Interstate 40 in Tennessee

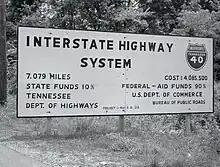
Sign at a construction site for a segment of I-40 in Nashville in 1962, explaining the project

Before the settlement of Tennessee by European Americans, a series of Native American trails existed in what is now the I-40 corridor. The Cumberland Trace (also known as Tollunteeskee's Trail) was a Cherokee trail which passed through the central Cumberland Plateau, and was first used by settlers and explorers in the 1760s. The North Carolina General Assembly (which controlled present-day Tennessee) authorized in 1787 construction of a trail between the southern end of Clinch Mountain (near present-day Knoxville) and the Cumberland Association, which included modern-day Nashville. Completed the following year, the trail became known as Avery's Trace and followed several Native American trails. After the creation of the Southwest Territory, the territorial legislature on July 10, 1795, authorized a wagon trail to be constructed between Knoxville and Nashville. The trail, officially named the Cumberland Turnpike, became popularly known as the Walton Road for one of its surveyors: William Walton, an American Revolutionary War veteran. Built from 1799 to 1801 at a cost of $1,000 (equivalent to $ in ), it was constructed from portions of Tollunteeskee's Trail, Avery's Trace, and the Emery Road (an earlier trail cleared by settlers) and passed through Kingston, Carthage, and Gallatin.